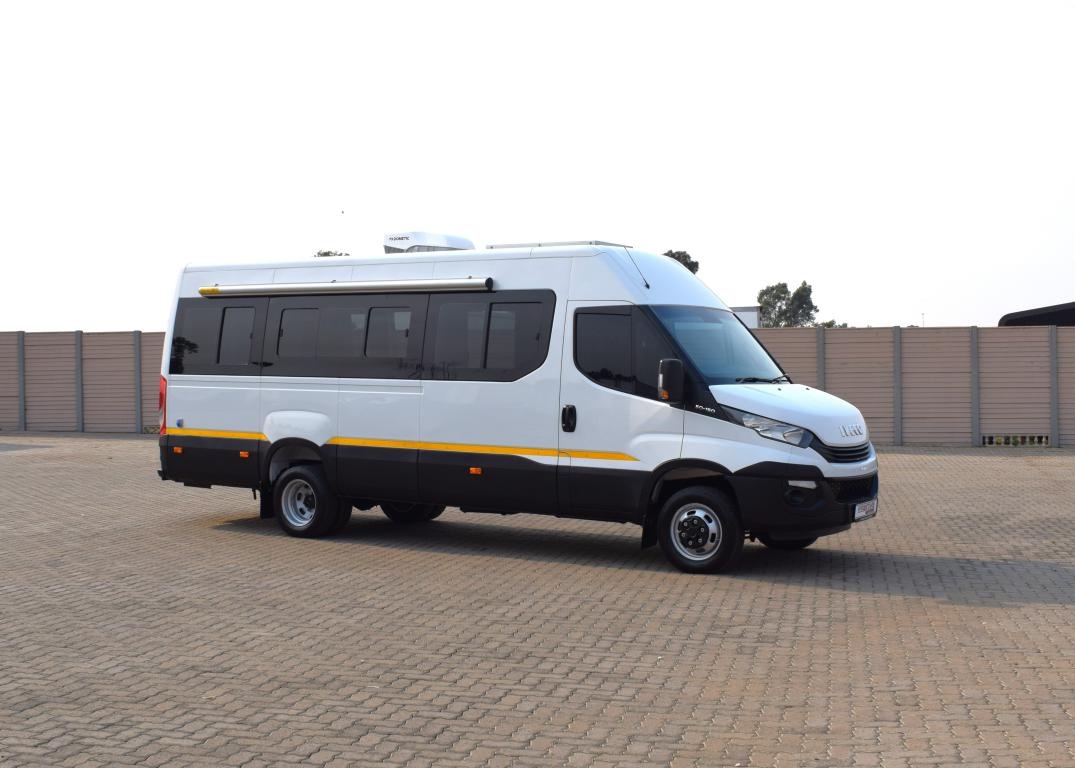
2019 Iveco Daily 50C15V16 MOBILE CLINIC
* SPARE KEYS * 16 INCH RIMS * TOW BAR * AWNING (EEZI-AWN 2000) * MULTI-FUNCTIONAL STEERING WHEEL * AIR CONDITIONING * WE WELCOME ANY THIRD-PARTY INSPECTIONS ON ALL OF OUR VEHICLES * REAR AIR CONDITIONER (DOMETIC) * AUDIO SYSTEM * FIRE EXTINGUISHER * HAND WASH BASIN * EXAMINATION BED * WALL-MOUNTED SPHYGMOMANOMETER (MEASURES BLOOD PRESSURE) * STORAGE CABINETS * WALL-PLUGS * REFRIGERATOR * LED LIGHTS * ELECTRIC WINDOWS * CENTRAL LOCKING * PURCHASE THIS VEHICLE, THE PRISTINE WAY! WE ARE COMMITTED TO PROVIDING QUALITY VEHICLES, AFFORDABLE PRICES AND PRISTINE SERVICE, BECAUSE YOU DESERVE BETTER! WITH OVER 40 YEARS IN THE VEHICLE INDUSTRY, OUR TRUSTED NAME SPEAKS FOR ITSELF! GET INTO THE CAR OF YOUR DREAMS TODAY WITH OUR QUICK AND EASY PROCESSES! FINANCE AVAILABLE, TRADE-INS WELCOME! NATIONWIDE DELIVERY! BEST CUSTOMER SERVICE GUARANTEED!
Brand: Iveco
Category: Vehicles & Parts > Vehicles > Motor Vehicles > Cars, Trucks & Vans > Non-Electric Vehicles > Vans